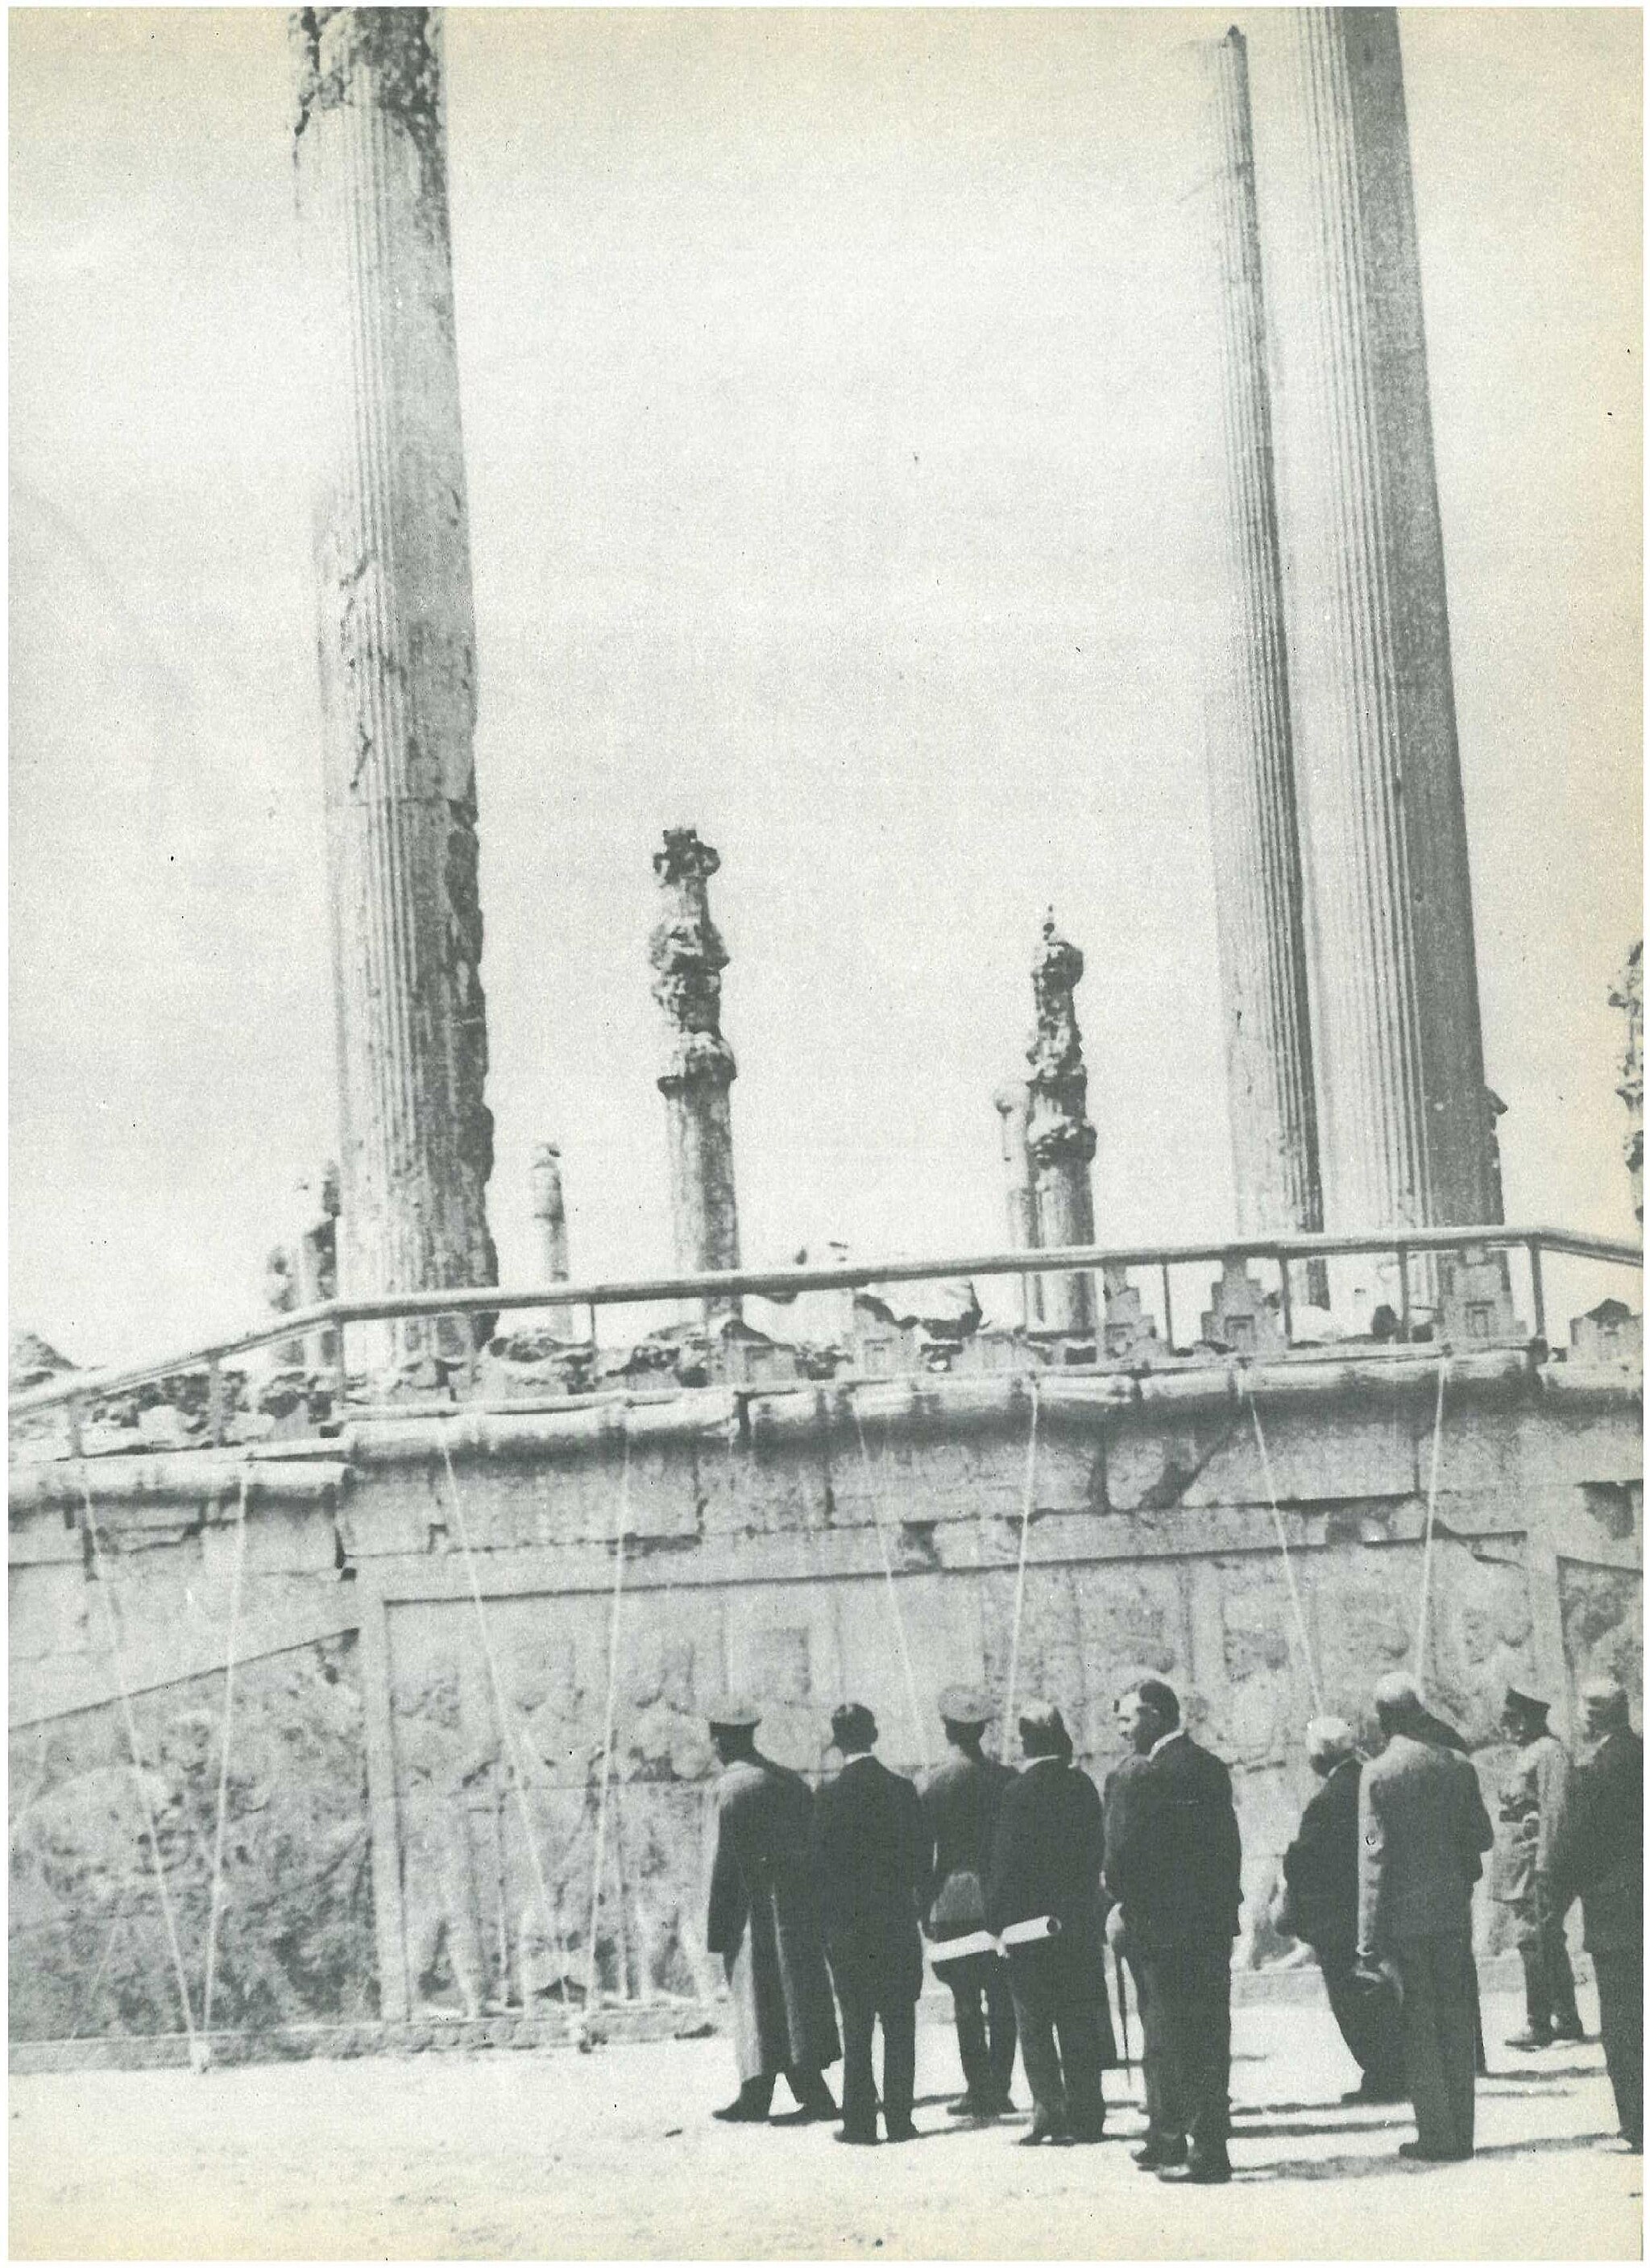
Title: عصر پهلوی رضاشاه کبیر پهلوی اول، جلد یکم، صفحه ۲۰۲
Description: رضاشاه
Date: 1346
Categories: Persepolis, PD Iran, PD-scan (PD-Iran), Template Unknown (author), Reza Shah in unidentified year, Pahlavi Era (book)